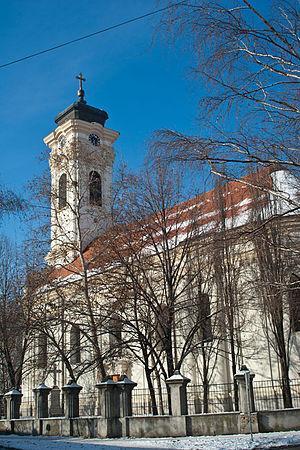
L'église d'Almaš désigne le Temple des Trois-Saint-Hiérarques, une église orthodoxe serbe située dans le quartier d'Almaš à Novi Sad, en Serbie et dans la province de Voïvodine. Elle figure sur la liste des monuments culturels d'importance exceptionnelle de la République de Serbie.